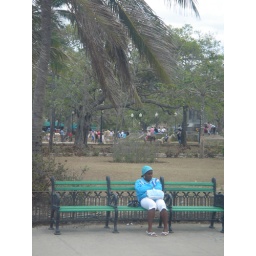
I love her blue jacket against the green bench.